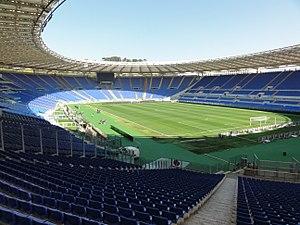
Le stade olympique de Rome est un stade construit en 1953 au cœur du Foro Italico au Nord de Rome. Il a notamment accueilli les Jeux olympiques d'été de 1960 et fut le théâtre des finales des Championnats d'Europe de football de 1968 et 1980 remportés par l'Italie et l'Allemagne de l'Ouest respectivement, ainsi que celle du Mondial 1990, remporté par l'Allemagne réunifiée contre l'Argentine.
La finale de la Ligue des champions de l'UEFA 1995-1996 est la 41ᵉ de l'histoire. La Juventus remporte un deuxième titre après 1985. L'Ajax Amsterdam subit sa deuxième défaite en finale après celle de 1969.
Le championnat d'Europe de football 2020, officiellement UEFA Euro 2020, est la seizième édition du Championnat d'Europe de football, compétition par équipes nationales masculines de football organisée par l'Union des associations européennes de football. Il était préalablement programmé du 12 juin 2020 au 12 juillet 2020, mais, en raison de la pandémie de Covid-19 qui sévit en Europe, l'UEFA décide de le reporter d'un an, du 11 juin au 11 juillet 2021, son nom « UEFA Euro 2020 » restant toutefois inchangé.